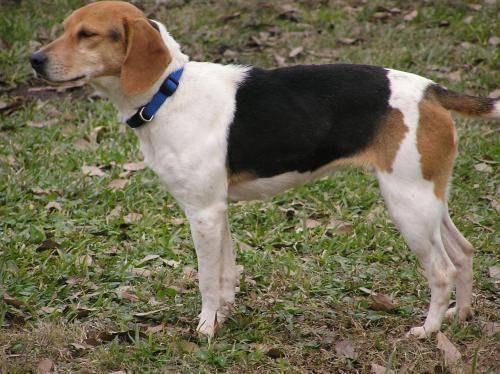
dog